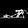
Label: Sandal